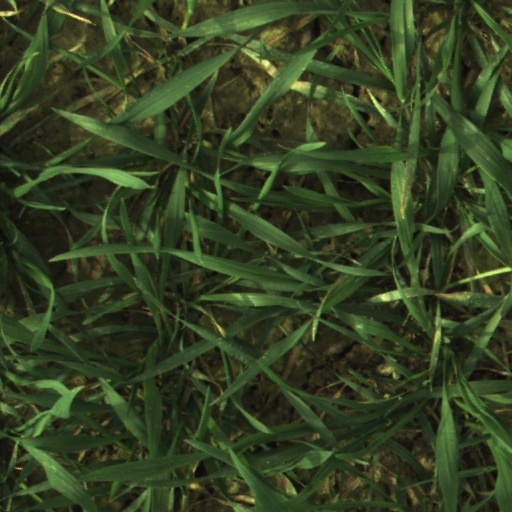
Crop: wheat